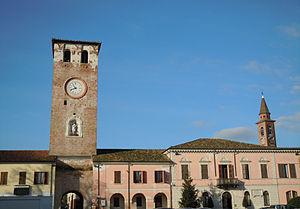
Canneto sull'Oglio est une commune italienne de la province de Mantoue dans la région Lombardie en Italie.